Quitclaim

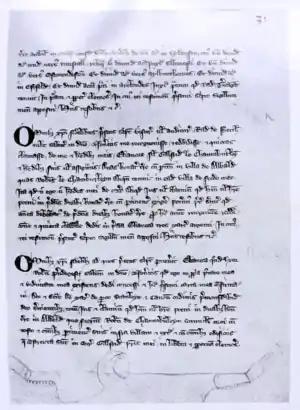
Cartulary of Dale Abbey, Derbyshire, folio 36. In the middle section Ralph de Frescheville quitclaims two bovates of land to Eleanor, daughter of Geoffrey Chamberlain, for three marks in silver. No date, but folio 37 records a deed of 1261

The common law concept of quitclaim dates back to medieval England. Its purpose was to provide a straightforward way for a tenant or other person in actual possession of some land to acquire additional rights in it from some other person. For example, a tenant in possession might acquire a fee simple in the land from a superior landowner such as a freeholder. In such a case, the use of quitclaim circumvented the multistep process of the tenant having to formally give up possession to the original freeholder, merely in order to be re-granted possession by feoffment as freeholder in their own right.